Allosaurus

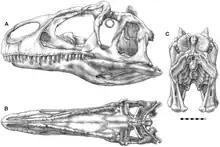
Illustrations showing the skull of "A. jimmadseni" from the side (A), top (B), and back (C)

The forelimbs of "Allosaurus" were short in comparison to the hindlimbs (only about 35% the length of the hindlimbs in adults) and had three fingers per hand, tipped with large, strongly curved and pointed claws. The arms were powerful, and the forearm was somewhat shorter than the upper arm (1:1.2 ulna/humerus ratio). The wrist had a version of the semilunate carpal also found in more derived theropods like maniraptorans. Of the three fingers, the innermost (or thumb) was the largest, and diverged from the others. The phalangeal formula is 2-3-4-0-0, meaning that the innermost finger (phalange) has two bones, the next has three, and the third finger has four. The legs were not as long or suited for speed as those of tyrannosaurids, and the claws of the toes were less developed and more hoof-like than those of earlier theropods. Each foot had three weight-bearing toes and an inner dewclaw, which Madsen suggested could have been used for grasping in juveniles. There was also what is interpreted as the splint-like remnant of a fifth (outermost) metatarsal, perhaps used as a lever between the Achilles tendon and foot.